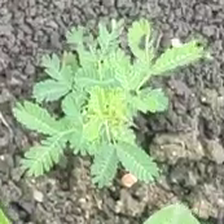
Weed species: Dwarf_cassia_(Chamaecrista pumila)